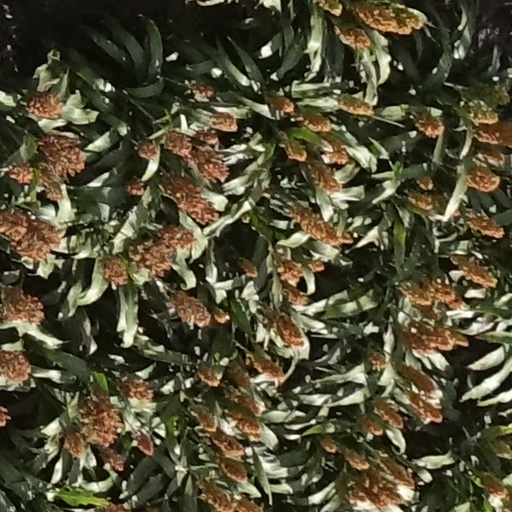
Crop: sorghum